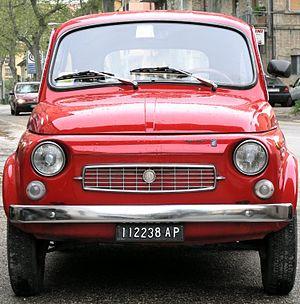
La Carrozzeria Francis Lombardi est une entreprise de carrosserie automobile italienne fondée à Vercelli en 1947 par Carlo Francesco Lombardi, As de l'aviation italienne durant la Première Guerre mondiale, alors âgé de 50 ans.